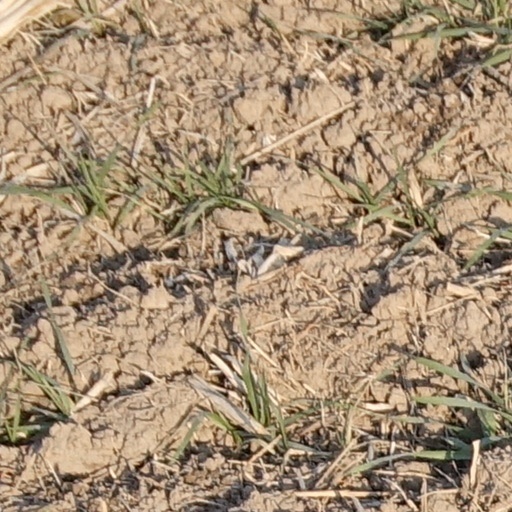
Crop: wheat